2012 Chicago Bears season

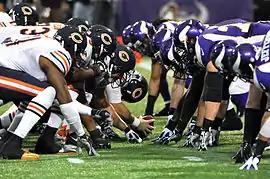
Chicago playing at the Minnesota Vikings on December 9, 2012

Two weeks after their last meeting, the Bears faced the Vikings again, this time in Minnesota. During pregame warmups, the Bears lost kicker Robbie Gould to a left calf sprain, and was replaced by punter Adam Podlesh, though Gould would eventually kick the Bears extra points and an onside kick. Like the previous meeting, the game was injury-laden for the Bears, having lost Brian Urlacher, Tim Jennings, Stephen Paea and Earl Bennett before the game, while Henry Melton, Shea McClellin, Craig Steltz and Sherrick McManis were lost during the game. On the game's first play from scrimmage, Adrian Peterson broke free for a 51-yard gain, and scored on a one-yard touchdown run a few plays later. On Chicago's first drive, Jay Cutler's pass intended for Alshon Jeffery was intercepted by Josh Robinson, who returned the pick to the five-yard line, setting up Peterson's second one-yard touchdown run. Peterson would end the game rushing for a Vikings-record 104 yards. The Bears would finally score on Cutler's 23-yard touchdown pass to Jeffery to end the first half. The Vikings, however, scored once again when rookie Harrison Smith intercepted Cutler and returned the pick 56-yards for a touchdown. Cutler would later be lost for the game due to a neck injury when he was hit by Everson Griffen, and was replaced by Jason Campbell, who threw a 16-yard touchdown pass to Brandon Marshall to bring the Bears seven points behind. Marshall caught ten passes for 160 yards in the game, and surpassed Marty Booker's 2002 franchise season reception record with 101. However, Gould's onside kick was recovered by Kyle Rudolph, ending the game with a Vikings victory, and snapping the Bears six-game winning streak in the rivalry.